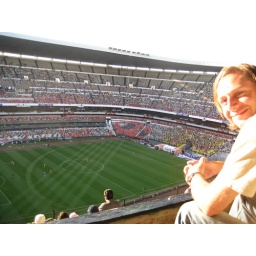
Best seats in the house